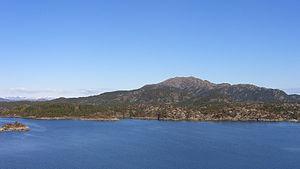
Cet article recense les îles du comté de Hordaland en Norvège.